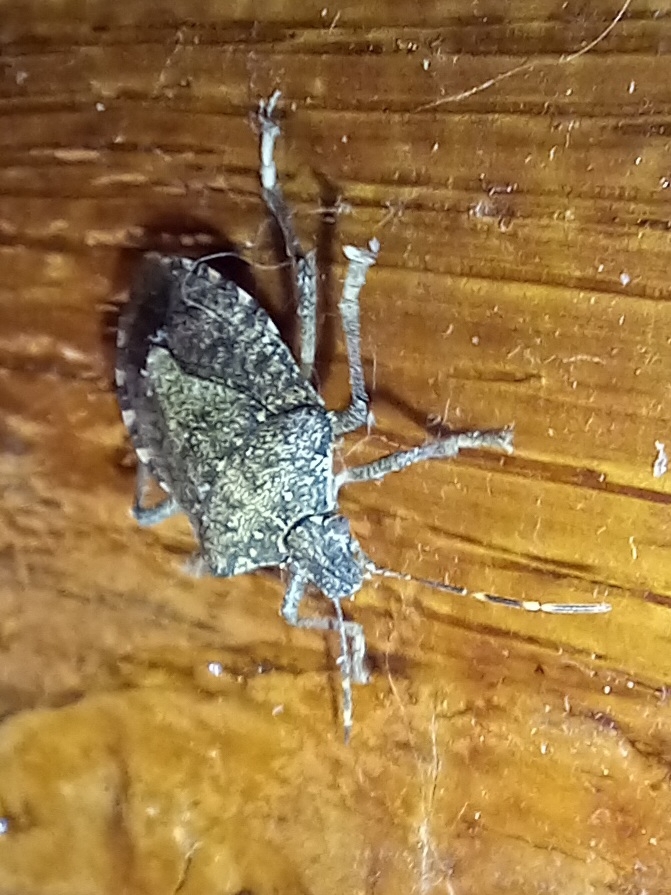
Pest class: stink_bug